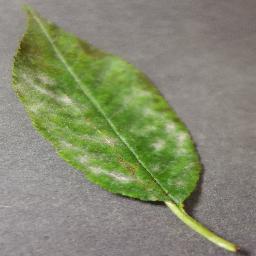
Label: Cherry___Powdery_mildew